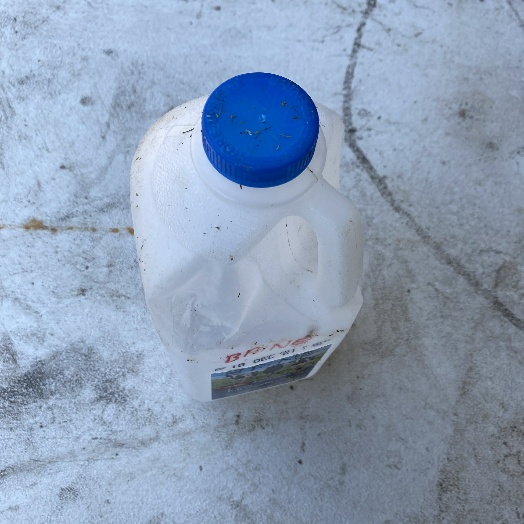
Label: Plastic